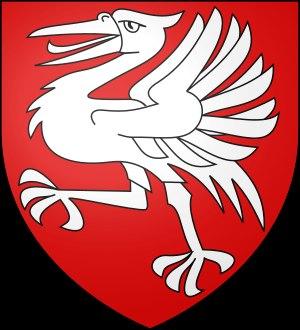
Cette liste présente les comtes du comté de Gruyère en Suisse.